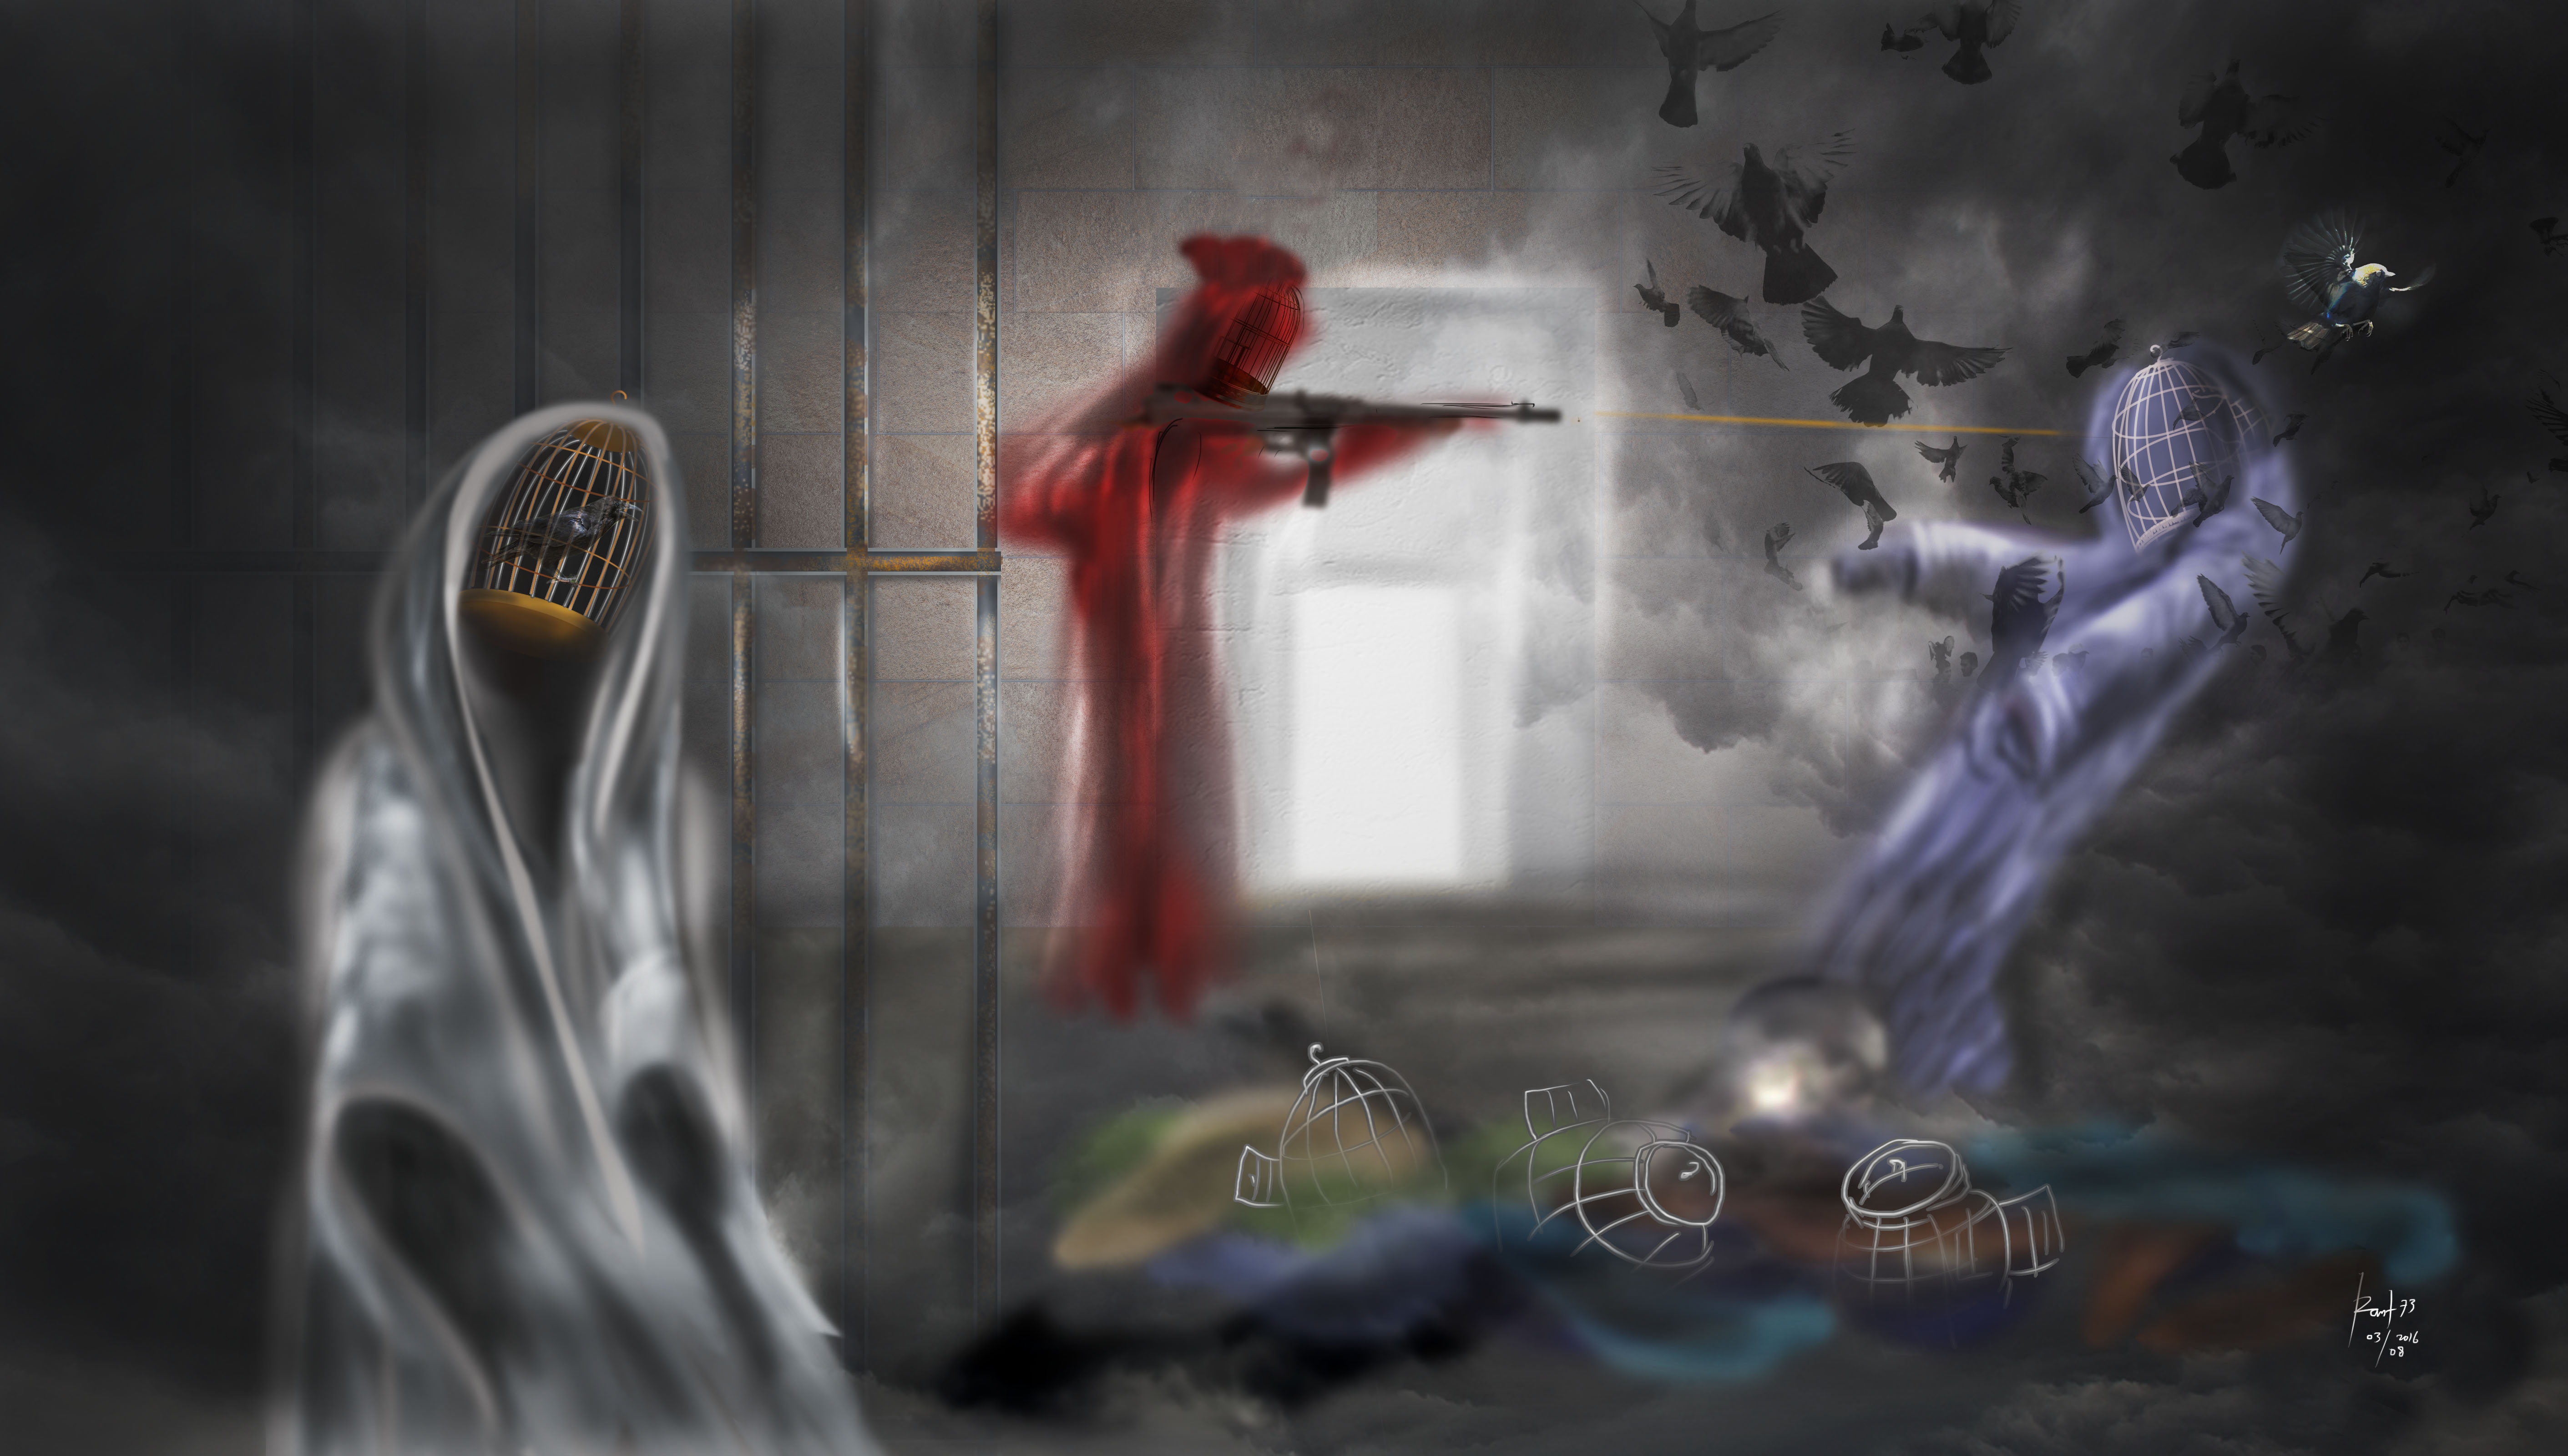
darkness, death, fear, digital, conceptual, surreal, facing, destroy, fate, games, screenshot, fictional character, pc game, computer wallpaper